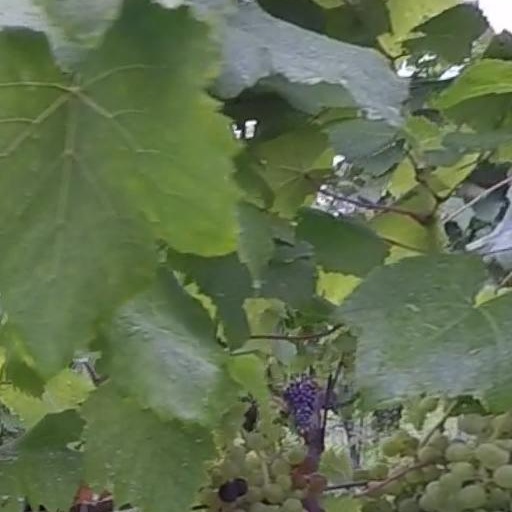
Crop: grape